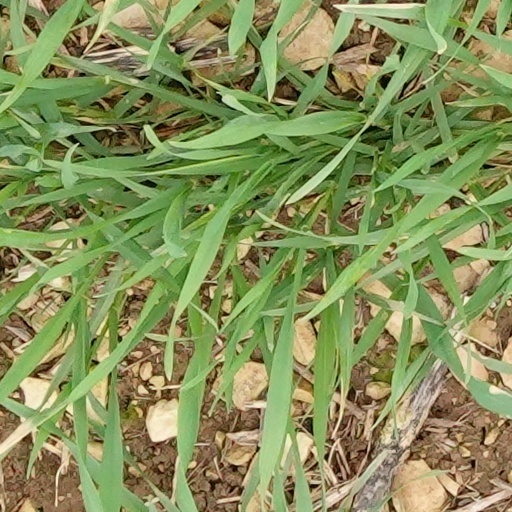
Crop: wheat